Reign of Cleopatra

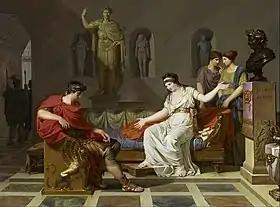
"Cleopatra and Octavian", a painting by Louis Gauffier, 1787

In a speech to the Roman Senate on the first day of his consulship on 1 January 33 BC, Octavian accused Antony of attempting to subvert Roman freedoms and authority as a slave to Cleopatra, who he said was given lands that rightfully belonged to the Romans. Before Antony and Octavian's joint "imperium" expired on 31 December 33 BC, Antony declared Caesarion as the true heir of Julius Caesar in an attempt to undermine Octavian. On 1 January 32 BC, the Antonian loyalists Gaius Sosius and Gnaeus Domitius Ahenobarbus were elected as consuls. On 1 February 32 BC, Sosius gave a fiery speech condemning Octavian, now a private citizen without public office, introducing pieces of legislation against him. During the next senatorial session, Octavian entered the Senate house with armed guards and levied his own accusations against the consuls. Intimidated by this act, the consuls and over two hundred senators still in support of Antony fled Rome the next day and joined his side. Antony established his own counter-Roman Senate. Although he held military office and his reputation was still largely intact, Antony was still fundamentally reliant on Cleopatra for military support. The couple traveled together to Ephesus in 32 BC, where Cleopatra provided him with 200 of the 800 total naval ships he was able to acquire.